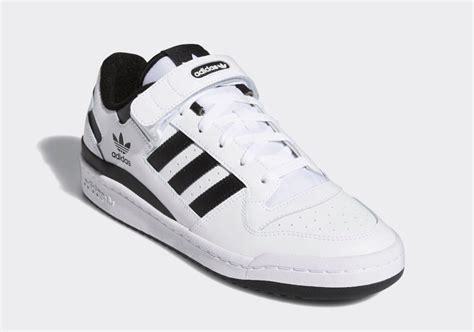
Brand: Adidas
Model: Forum